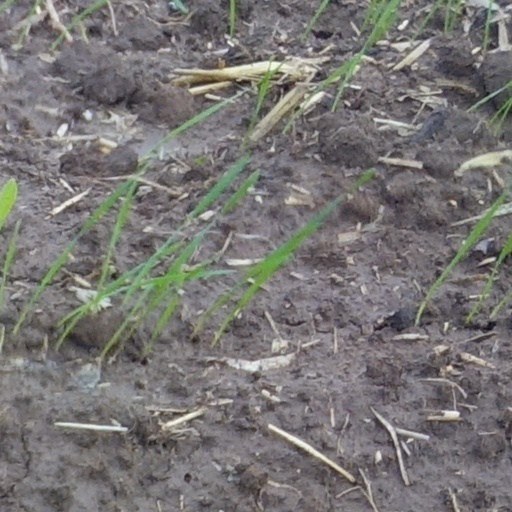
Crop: wheat